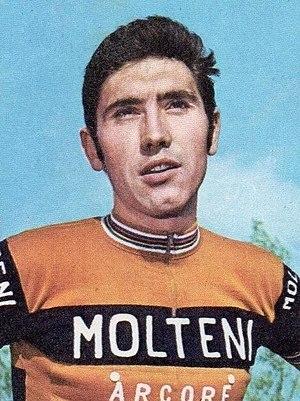
Molteni est une équipe italienne puis belge de cyclisme qui a été en exercice de 1958 jusqu'à fin 1976. Elle doit sa renommée à Eddy Merckx. L'équipe était sponsorisée par Molteni, une entreprise italienne de fabrication charcuterie. Le maillot « mythique » était de couleur Havane. Il en existe encore de nos jours en collector.
La page Tour de France à Montpellier relate le passage du Tour de France cycliste à Montpellier, commune française située dans le département de l'Hérault en région Occitanie.
Édouard Louis Joseph, baron Merckx, plus connu sous le nom d’Eddy Merckx, est un cycliste belge né le 17 juin 1945 dans la commune de Meensel-Kiezegem, en province du Brabant flamand à l'est de Louvain.